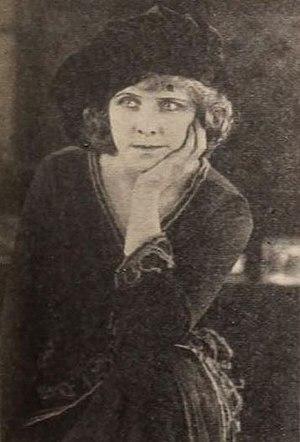
Diana Allen née en 1899 à Gotland, en Suède, et morte le 12 juin 1949 à Mount Pleasant, est une actrice américano-suédoise. Elle a fait partie des Ziegfeld girl.